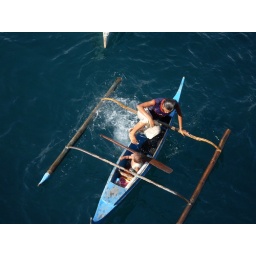
bajao ethnic group in zamboanga, philippines sea port diving coins thrown on the water by ship passengers